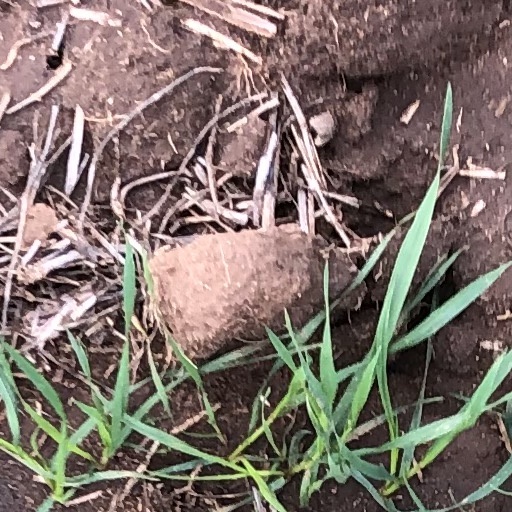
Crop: wheat